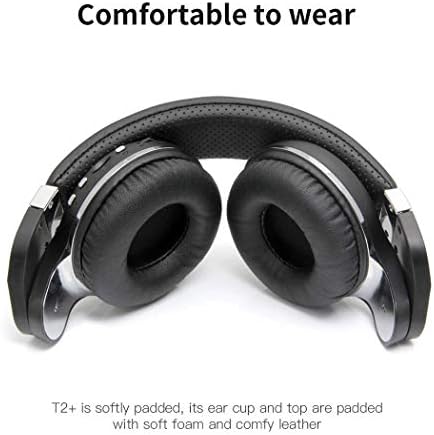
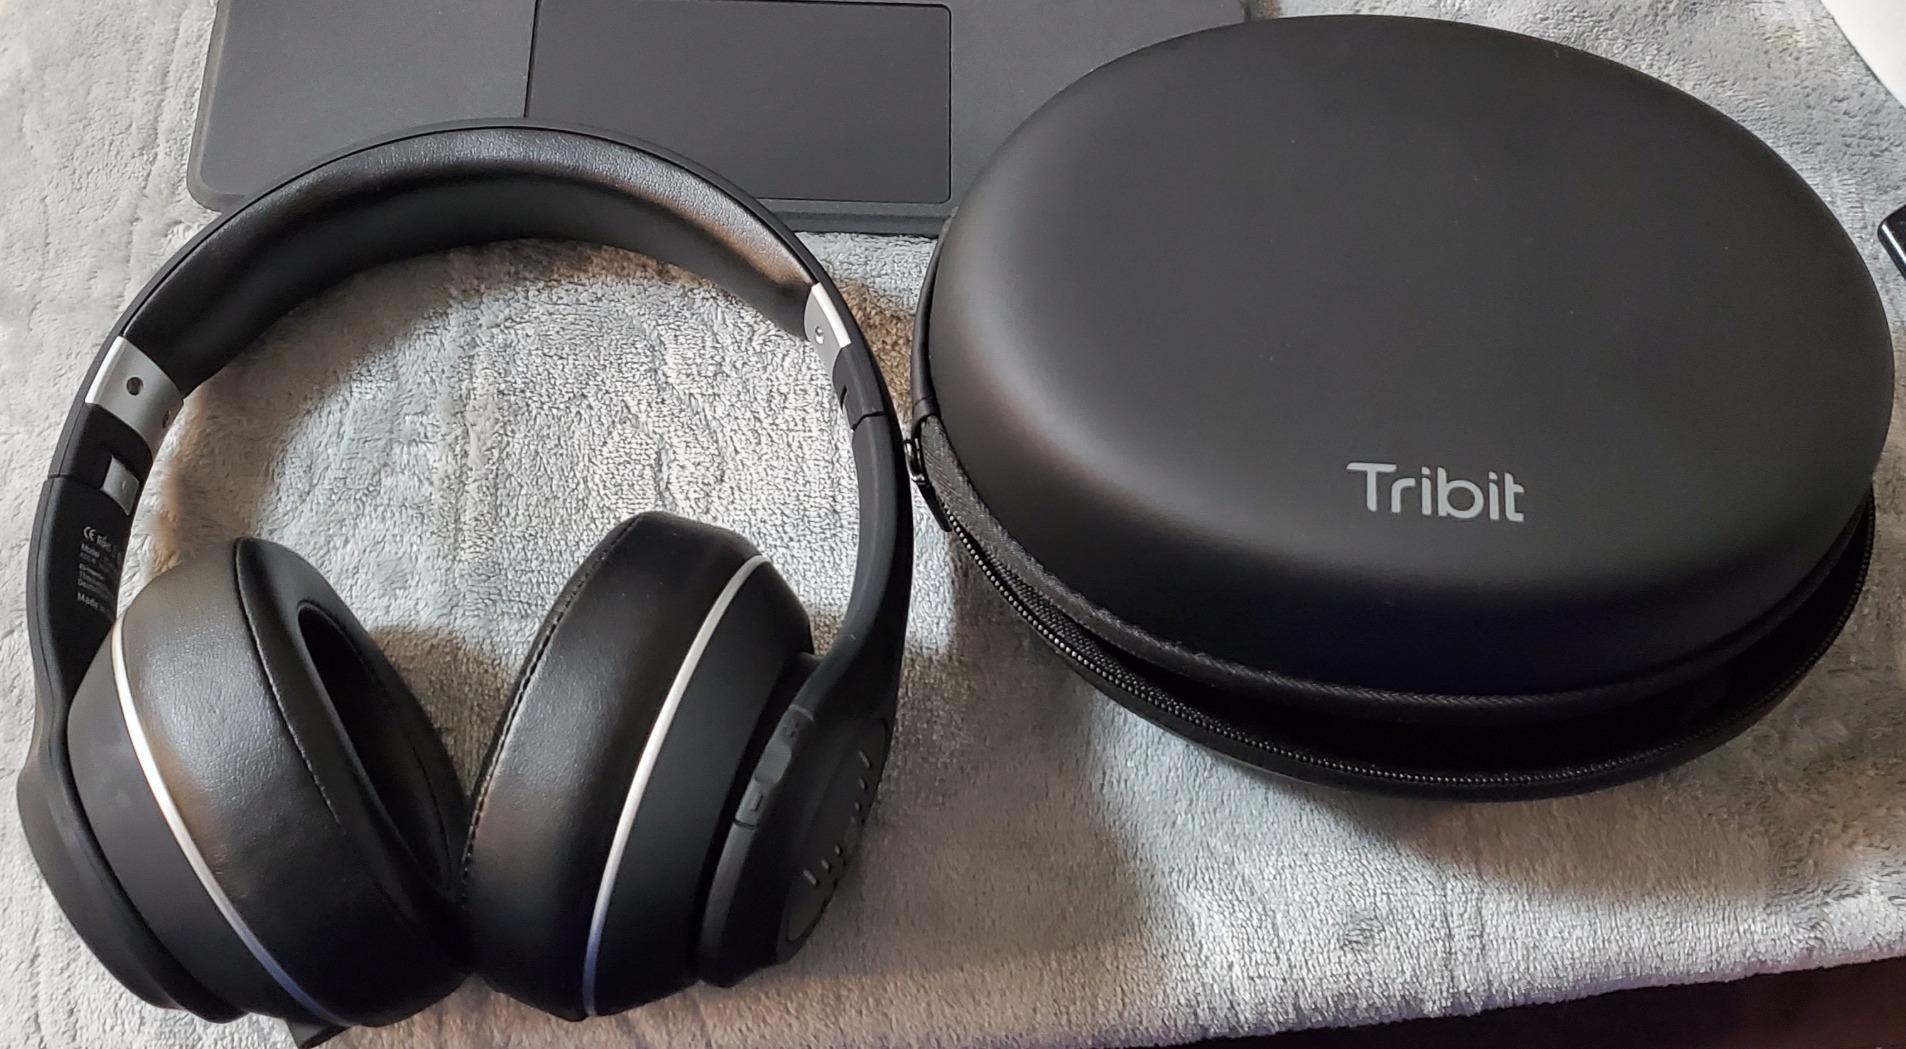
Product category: headphones
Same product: no